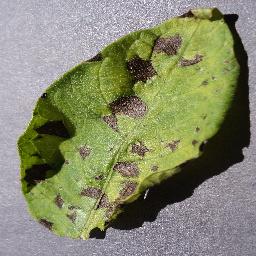
Label: Potato___Early_blight